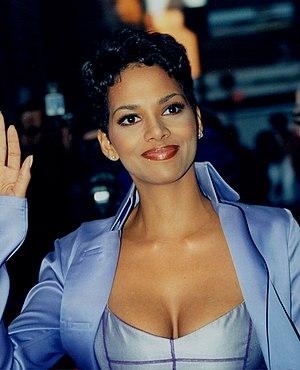
Opération Espadon ou Opération Swordfish au Québec est un thriller américain de Dominic Sena sorti en 2001.